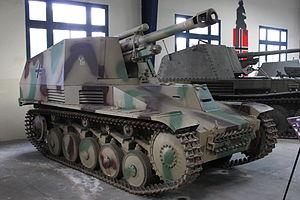
Le SdKfz 124 Wespe est un canon automoteur allemand développé et utilisé pendant la Seconde Guerre mondiale. Il était basé sur le châssis du char Panzer II.
Le musée des Blindés de Saumur ou musée des Blindés Général Estienne est un musée de véhicules blindés situé à Saumur.